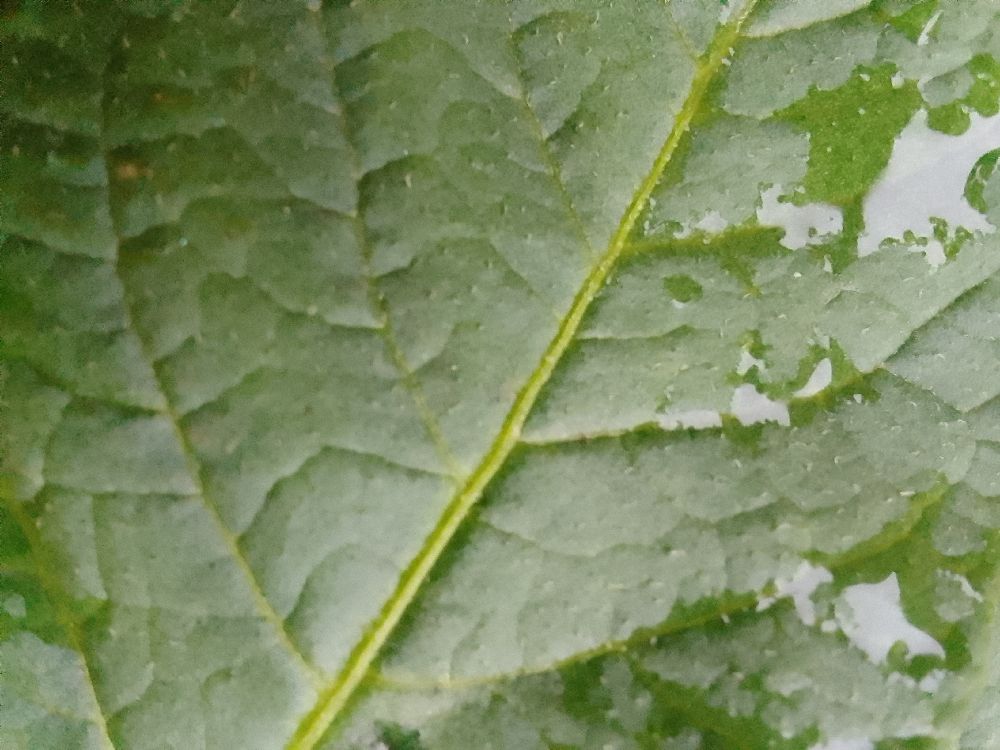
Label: Healthy